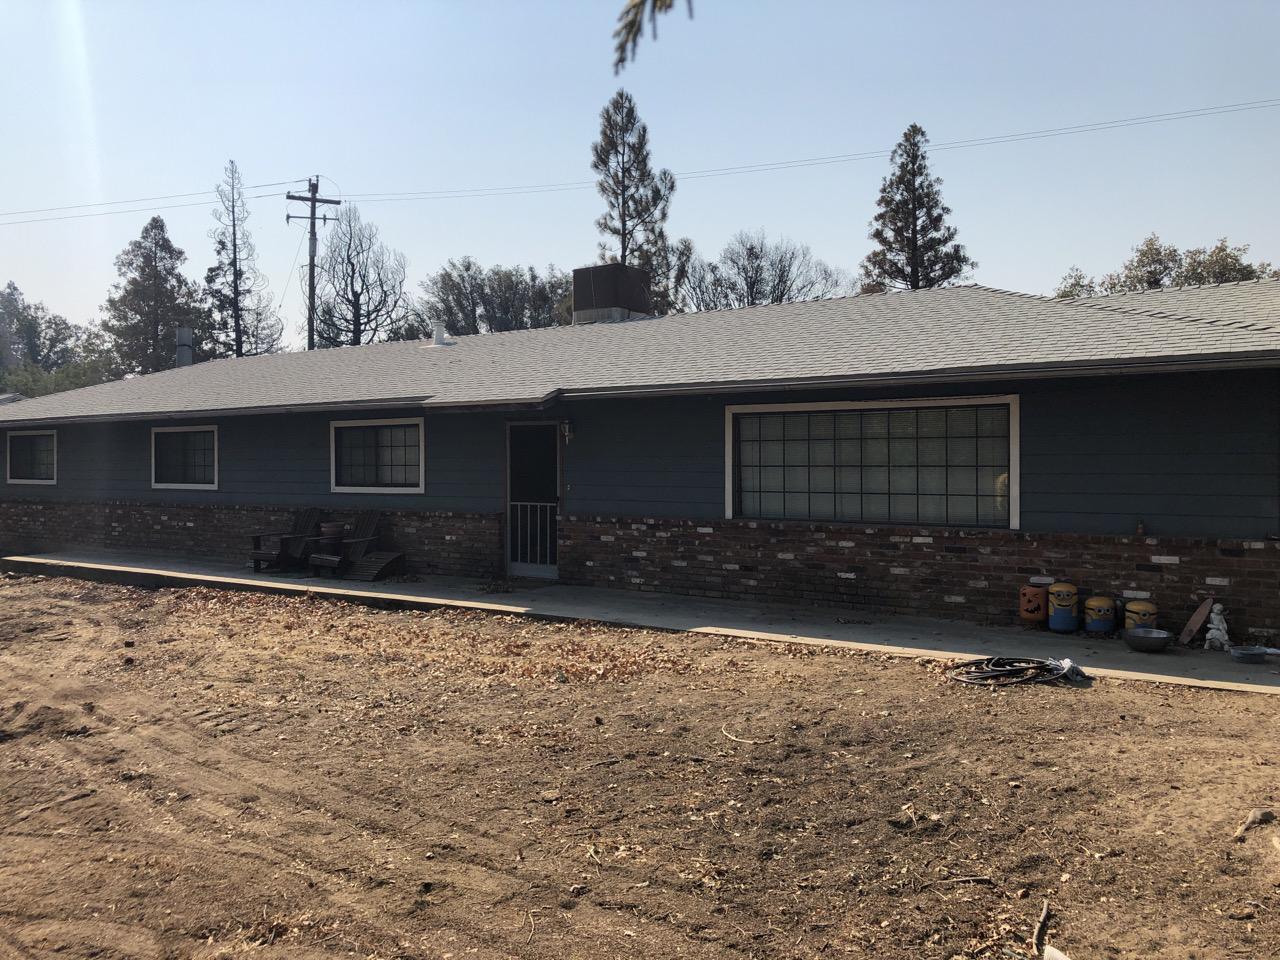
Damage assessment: no_damage